Furious 7

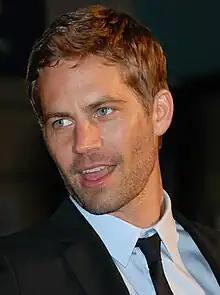
"Furious 7" marked the final film performance of Paul Walker, who died in a car crash in 2013. The film is dedicated to his memory.

John Brotherton portrays Sheppard, Mr. Nobody's right-hand man. Sung Kang and Gal Gadot appear in archive footage as Han Lue and Gisele Yashar. Lucas Black reprises his role as Sean Boswell, an American street racer who lives in Tokyo whom Dom meets when he travels to Tokyo to claim the body of Han, a mutual friend of theirs killed by Shaw. In September, it was confirmed that Black had signed on to reprise his role as Boswell for "Furious 7" and two more installments. Elsa Pataky reprises her role as Elena Neves, a DSS agent and former Rio police officer who moved to the United States to become Hobbs' new partner at the DSS. Luke Evans briefly reprises his role as Owen Shaw, Deckard's now comatose younger brother, from "Fast & Furious 6" (2013), and Noel Gugliemi reprises his role as Hector for a cameo appearance from "The Fast and the Furious" (2001).